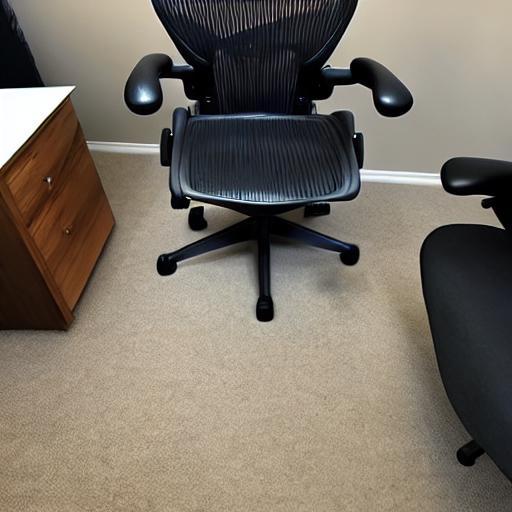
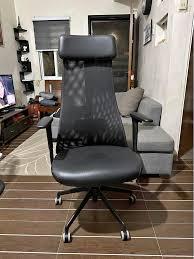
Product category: items_chair
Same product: no